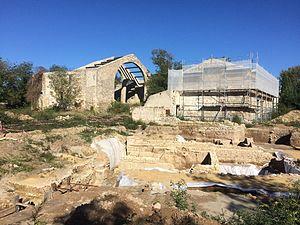
Vue sur le site en cours de fouille et en second plan deux bâtiments d'une verrerie du XVIIIe siècle
Le site archéologique de la Verrerie de Trinquetaille est un site acquis par la ville d'Arles en 1978. Ce site a fait l'objet de fouilles archéologiques dans les années 1980 puis depuis 2013par le service archéologique du Musée départemental Arles Antique et par l'Inrap avec la contribution du Ministère de la Culture et de la Communication, du Cnrs, de l'Université et de chercheurs indépendants.